The Emirates Academy of Hospitality Management

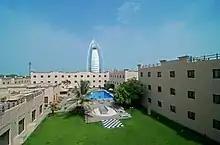
EAHM Campus

The campus consists of a number of resort-style living facilities for the residents : gym, swimming pool, multi sport and tennis courts, recreation room, prayer rooms, cafes and restaurants. Guest housing option is available as well for external guests affiliated with EAHM or the Jumeirah Group.